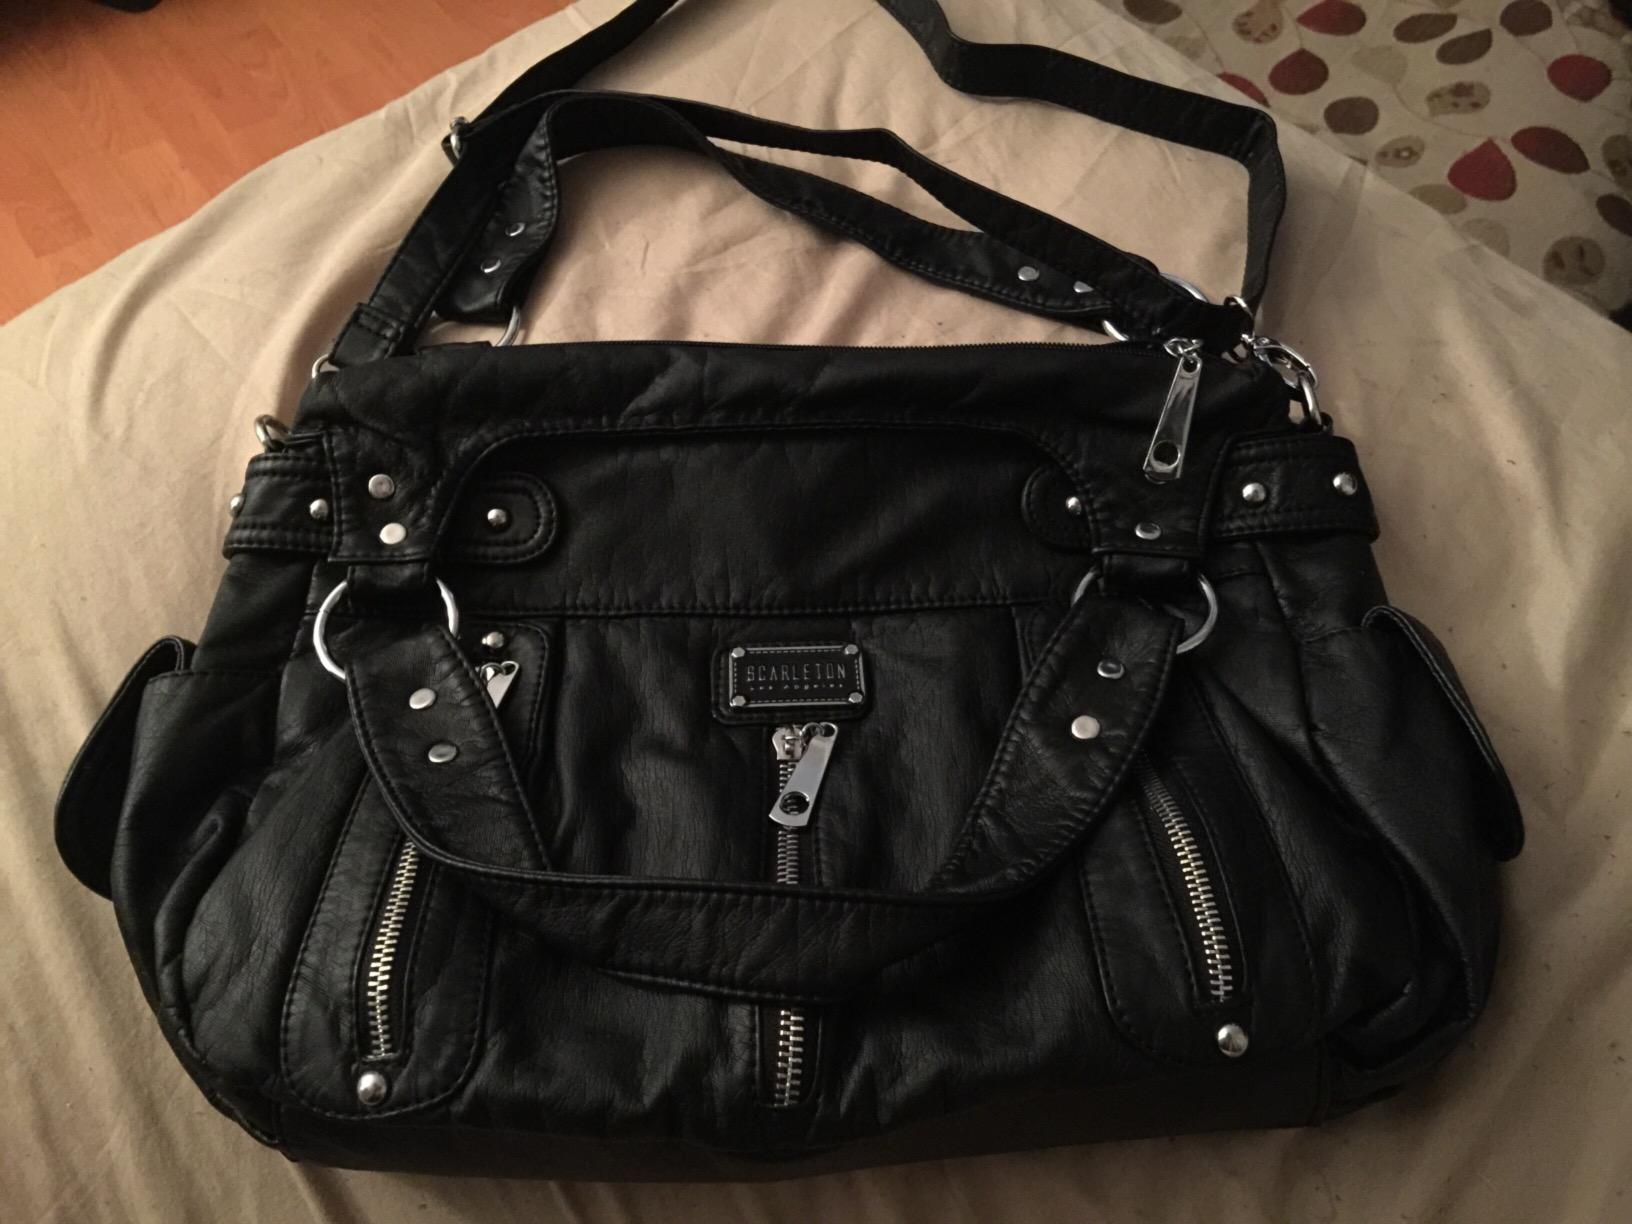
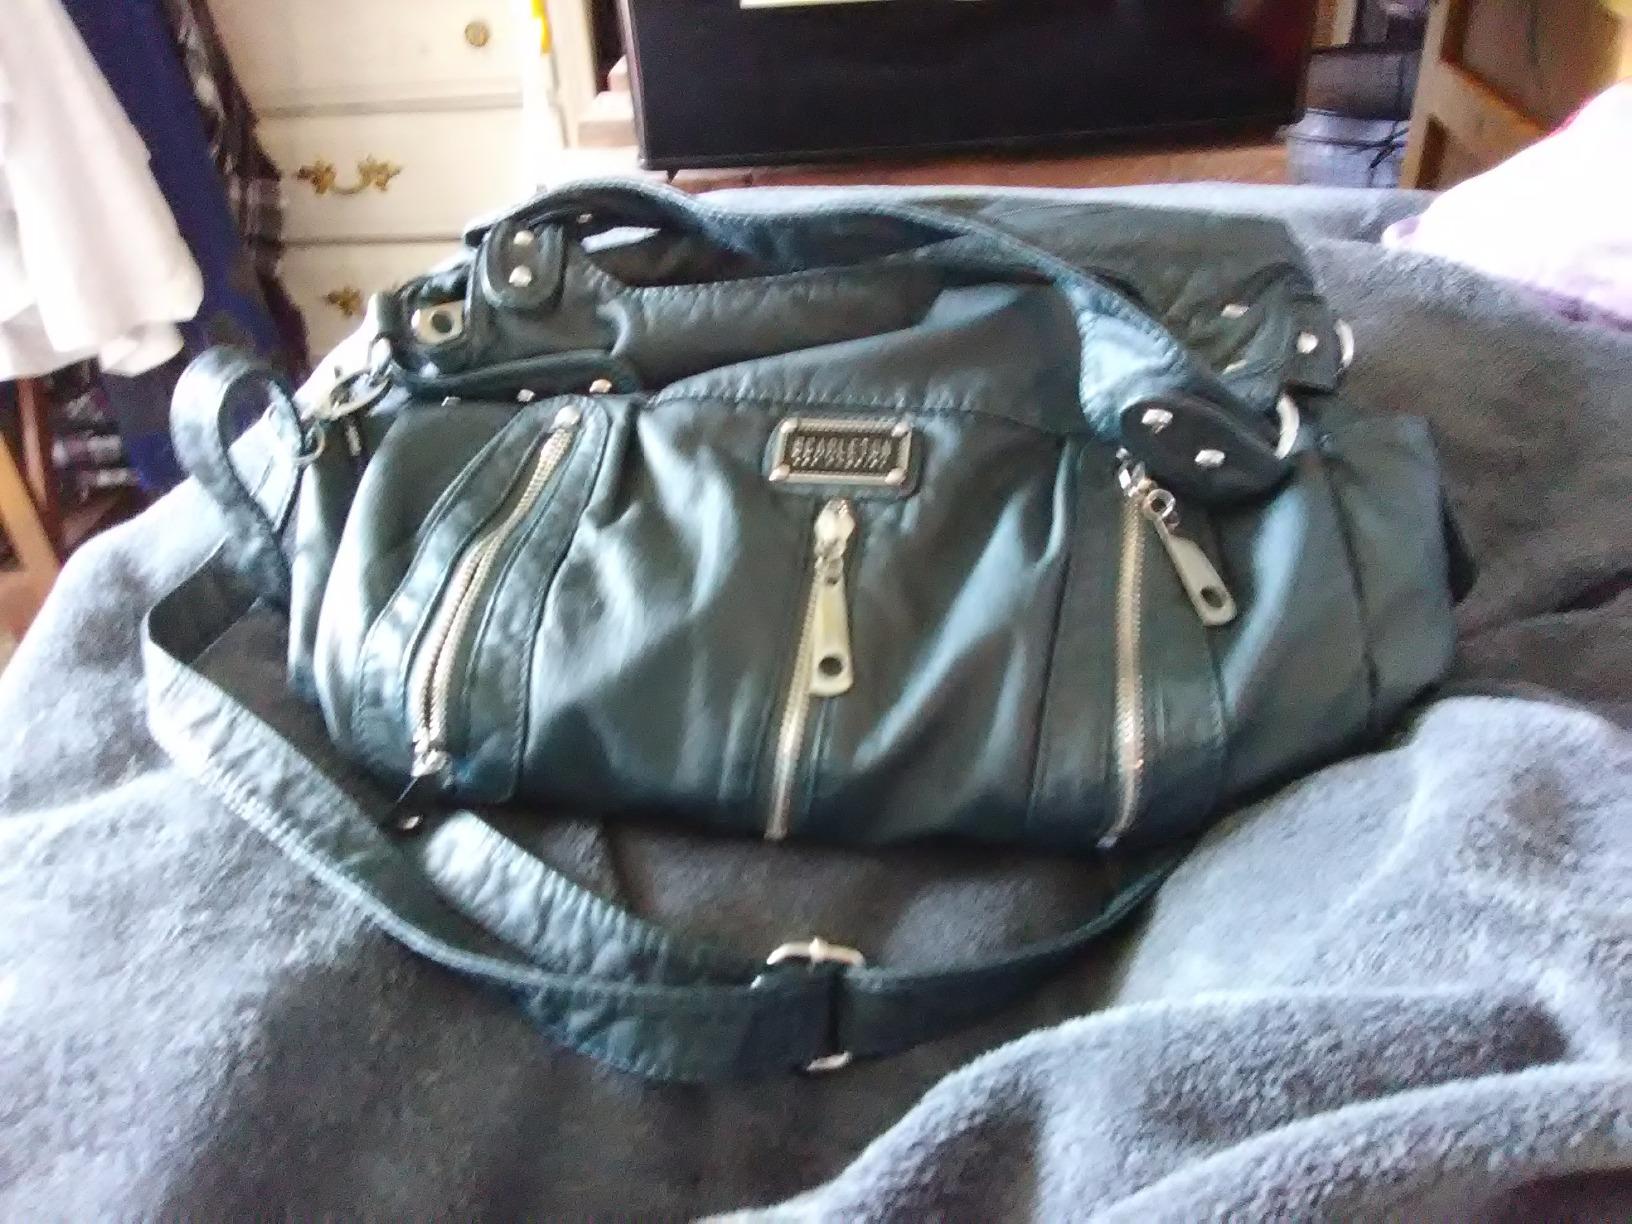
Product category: accessories_handbag
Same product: no